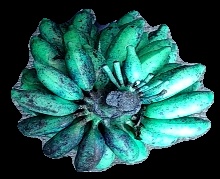
Variety: rasbale
Grade: grade3